Mara Clara (2010 TV series)

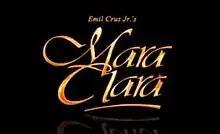
Title card

Mara Clara is a Philippine television drama series broadcast by ABS-CBN. The series is a remake of the 1992 Philippine television series of the same title. Directed by Jerome C. Pobocan and Claudio "Tots" Sanchez-Mariscal IV, it stars Kathryn Bernardo and Julia Montes. It aired on the network's Primetime Bida line up and worldwide on TFC from October 25, 2010, to June 3, 2011, replacing "1DOL" and was replaced by "Guns and Roses".